Salamis, Cyprus

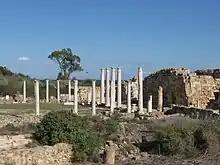
The gymnasium at Salamis

Salamis was an ancient Greek city-state on the east coast of Cyprus, at the mouth of the river Pedieos, 6 km north of modern Famagusta. According to tradition, the founder of Salamis was Teucer, son of Telamon, king of the Greek island of Salamis, who could not return home after the Trojan War because he had failed to avenge his brother Ajax.